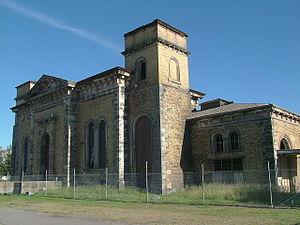
Le port de Newcastle est un port de commerce située en Nouvelle-Galles du Sud, au sud-est de l'Australie.